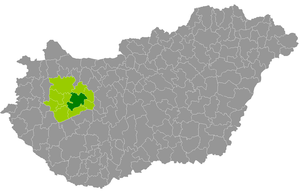
Le district de Veszprém est un des 10 districts du comitat de Veszprém en Hongrie. Il compte 14 948 habitants et rassemble 19 localités : 17 communes et 2 villes dont Veszprém, son chef-lieu.